Targhee sheep

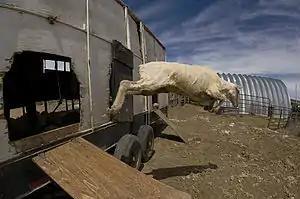
Leaping out after shearing in Wyoming

The Targhee is an American breed of domestic sheep. It was developed in the early twentieth century at the U.S. Sheep Experiment Station of the Agricultural Research Service of the United States Department of Agriculture at Dubois, Idaho, and is named after the Targhee National Forest which surrounds it. It is a dual-purpose breed, with heavy, medium-quality wool and good meat production characteristics. It is hardy and well-suited to the ranges of the West where it was developed. It is kept mainly in Montana, Wyoming and South Dakota, and is reared primarily for wool.